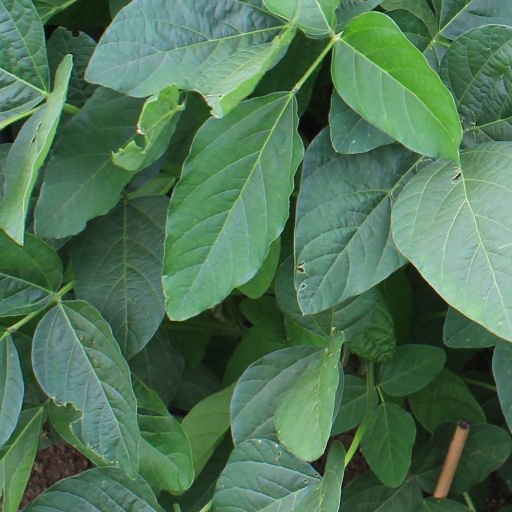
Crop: soybean